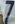
Number: 7